Death of Alberto Nisman

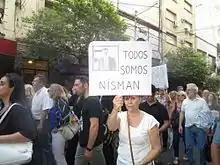
Woman with a sign "We are all Nisman" in a march in Buenos Aires the day after his death.

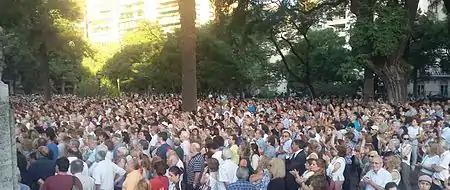
Demonstration one year after his death.

Nisman was found next to a Bersa gun, .22 caliber, in his 13th-floor apartment in the Torre del Parque building within the upscale Le Parc Puerto Madero development located in Puerto Madero, Buenos Aires. At 3 a.m. on Monday, 19 January 2015, after Nisman's mother failed to open the apartment door, a locksmith managed to open a service door which was locked from inside. When they managed to get inside, Nisman's body was found lifeless on the floor of the bathroom, lying against the door, along with a pistol and a cap bullet.